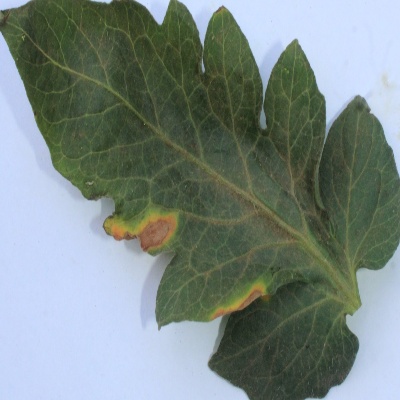
Crop: Tomato
Condition: leaf blight